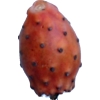
Label: cactus_fruit_red